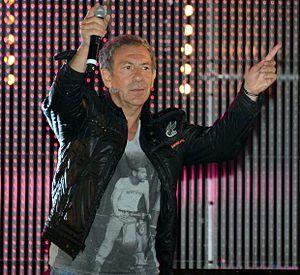
François Feldman au concert ""La Folie des années 80"" à Enghien-les-Bains"
François Feldman, né le 23 mai 1958 à Paris, est un auteur-compositeur-interprète français.